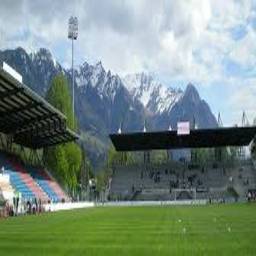
Rheinpark Stadium